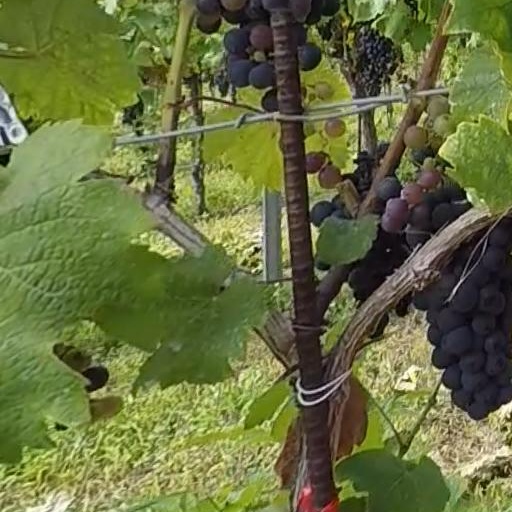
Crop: grape